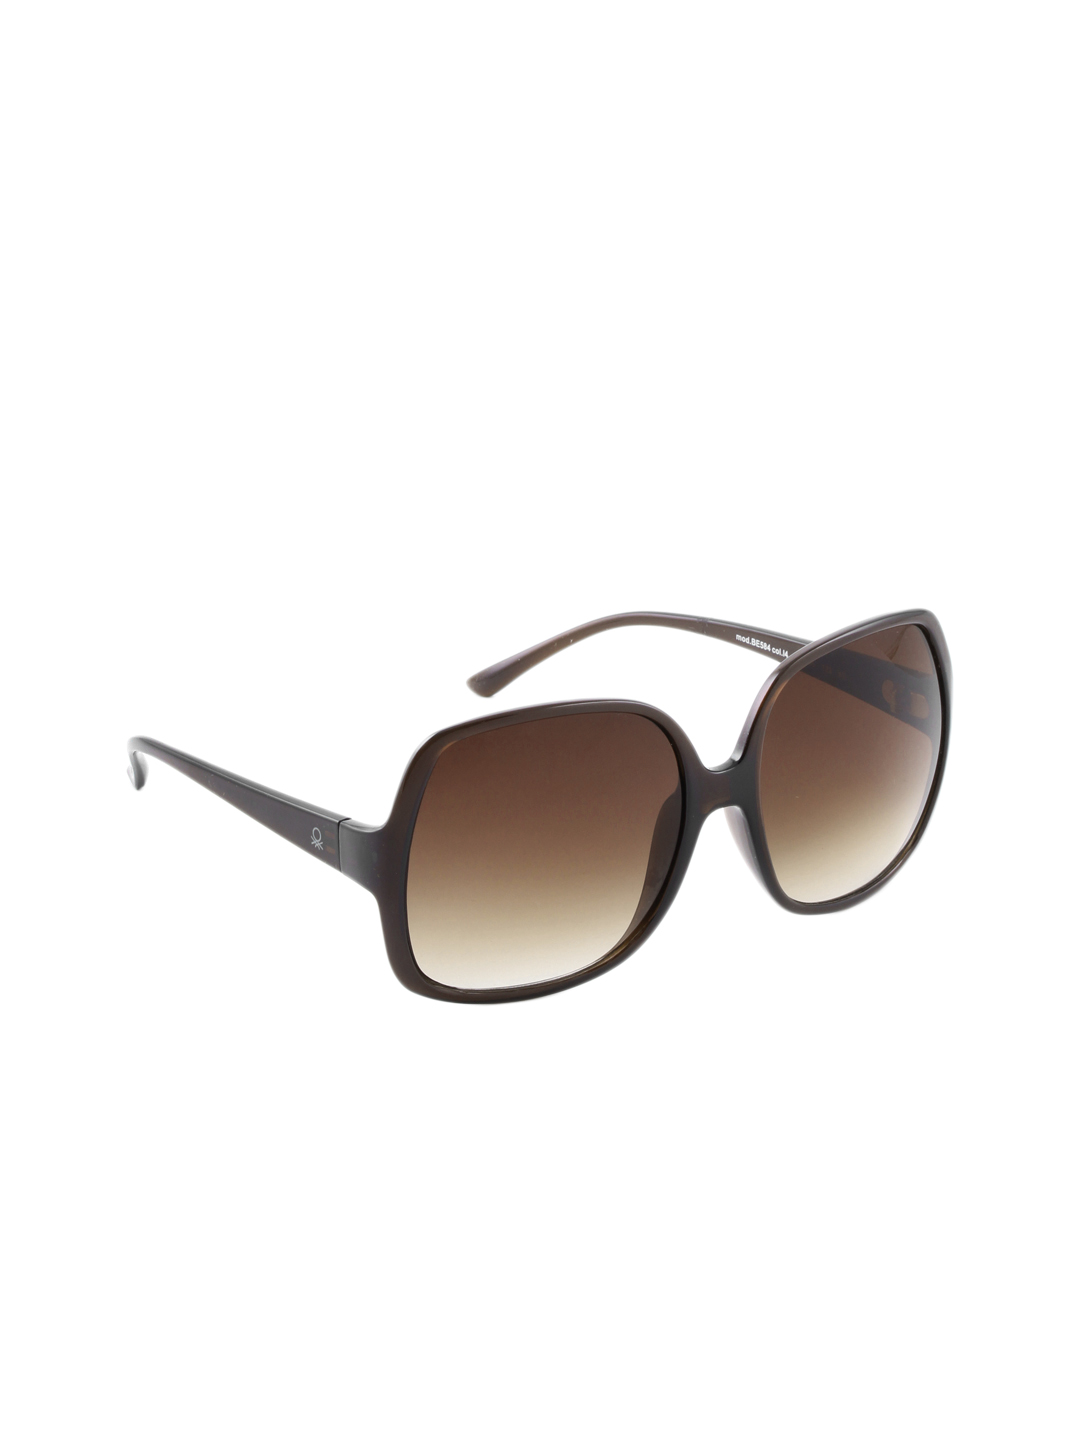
United Colors of Benetton Women Brown Sunglasses
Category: Accessories / Eyewear / Sunglasses
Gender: Women
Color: Brown
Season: Winter 2016
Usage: Casual